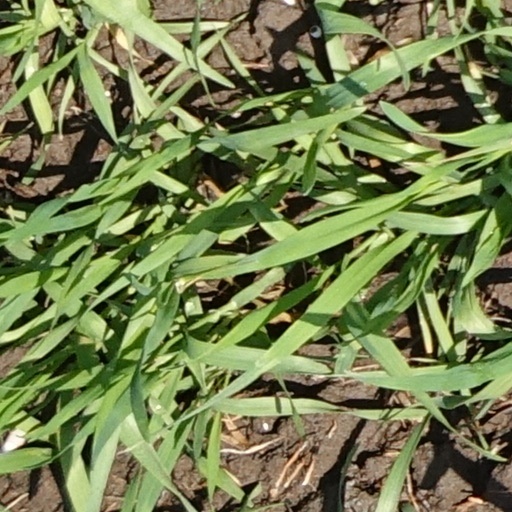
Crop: wheat